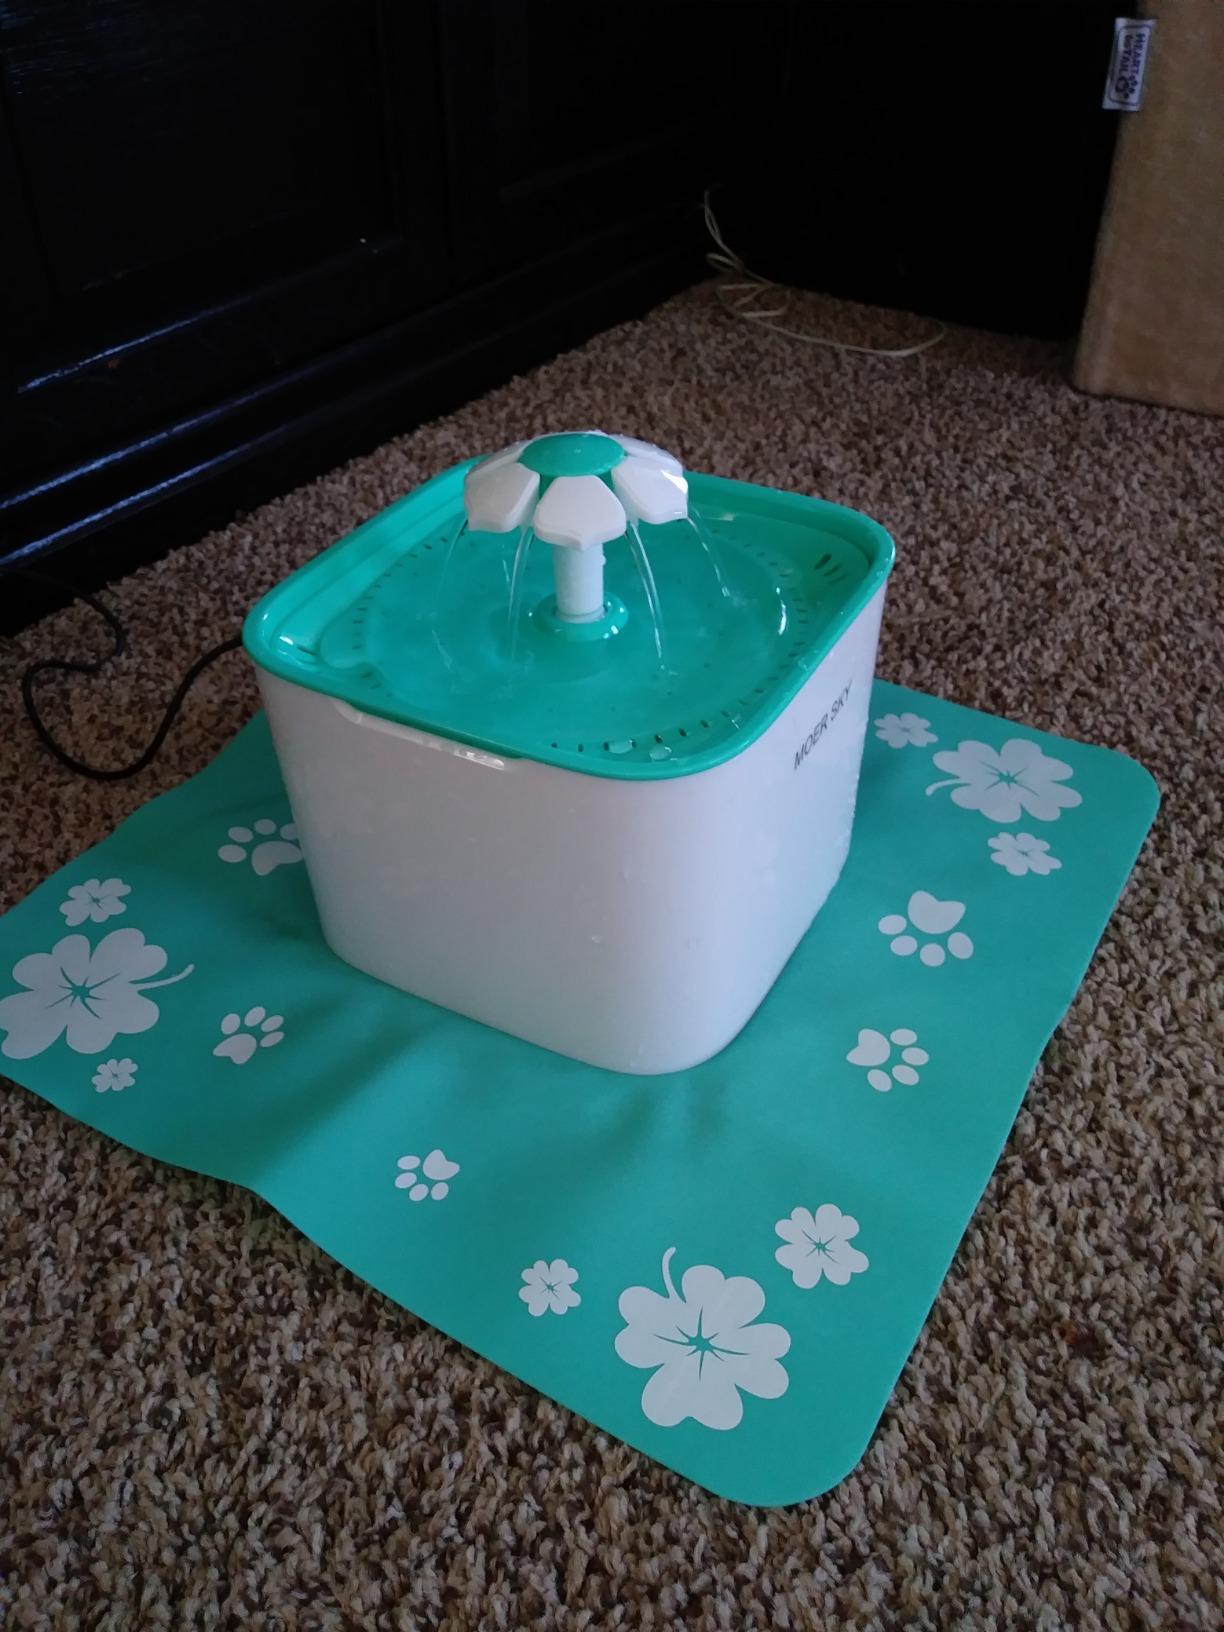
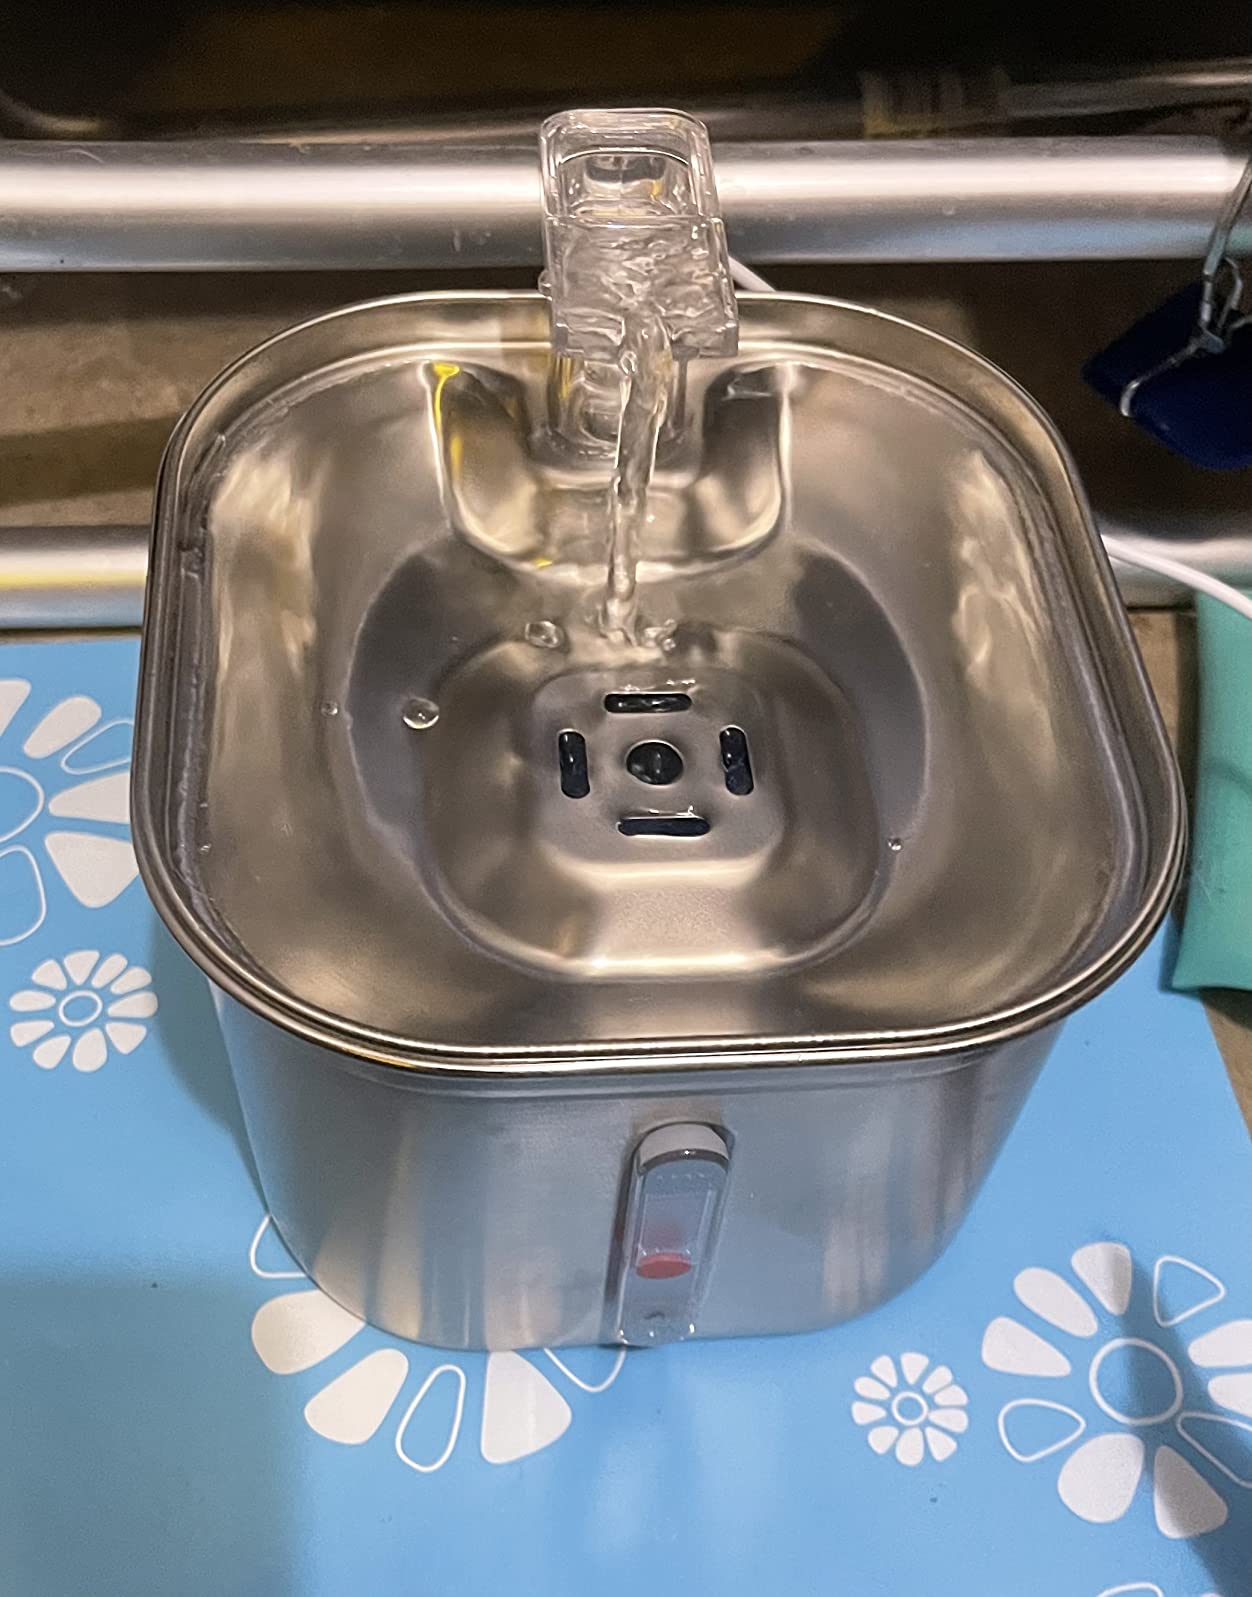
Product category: items_bowl
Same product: no